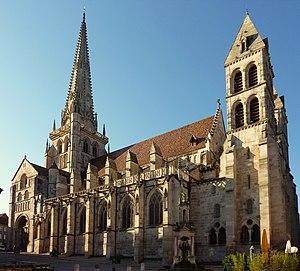
Cathédrale Saint-Lazare d'Autun (Saône-et-Loire, France)
Autun est une commune française du département de Saône-et-Loire en région Bourgogne-Franche-Comté, située dans le parc naturel régional du Morvan.
Le diocèse d'Autun est un diocèse de l'Église catholique en France. Son territoire correspond au département de Saône-et-Loire, en Bourgogne. Il est aujourd'hui rattaché à l'archidiocèse de Dijon, après avoir été antérieurement premier suffragant de la Primatiale des Gaules.
Les listes suivantes recensent les cathédrales catholiques de France.
Il existe 171 basiliques mineures en France.